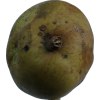
Label: pear